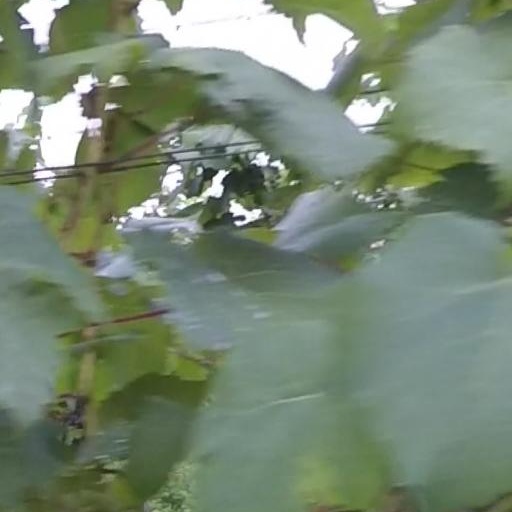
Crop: grape